Overhead valve engine

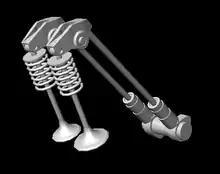
Components of a traditional OHV engine valvetrain

An overhead valve engine, abbreviated (OHV) and sometimes called a pushrod engine, is a piston engine whose valves are located in the cylinder head above the combustion chamber. This contrasts with flathead (or "sidevalve") engines, where the valves were located below the combustion chamber in the engine block.